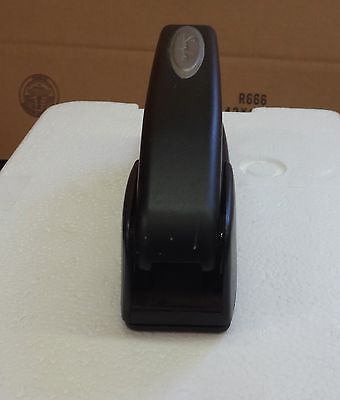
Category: stapler